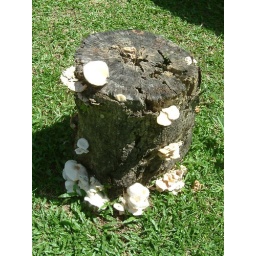
Life continues.....mushrooms thriving on a decaying mango tree stump wth surrounding luxuriant grass ,all bathed by sunlight.